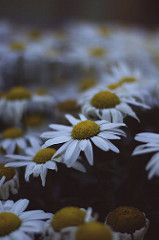
Flower: daisy